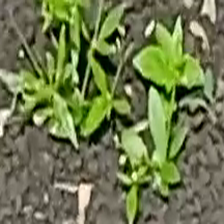
Weed species: Graceful_Sandmart_(Euphorbia hypericifolia)